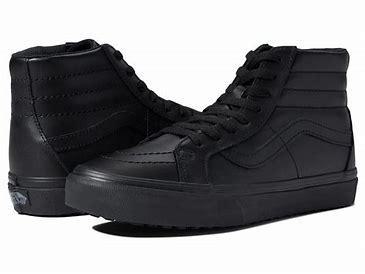
Brand: Vans
Model: SK8 Hi Reissue